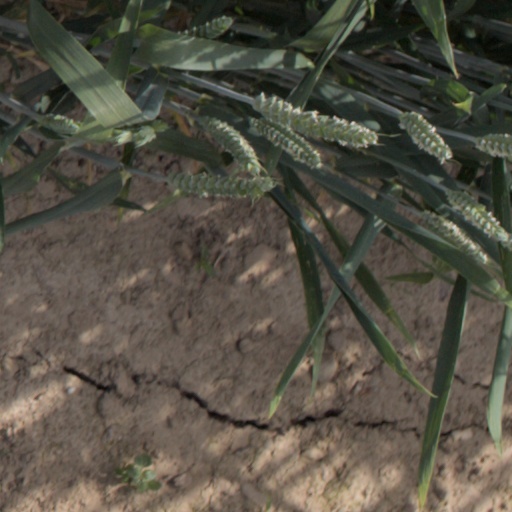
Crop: wheat